Philippe Lemaire

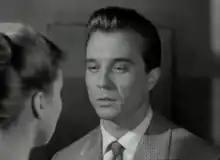
Lemaire in "Saluti e baci" (1953)

Philippe Lemaire (14 March 1927 – 15 March 2004) was a French actor. He appeared in more than 90 films from 1946 to 2004.